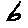
Label: 6